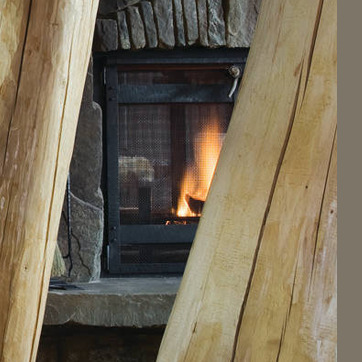
Material: other